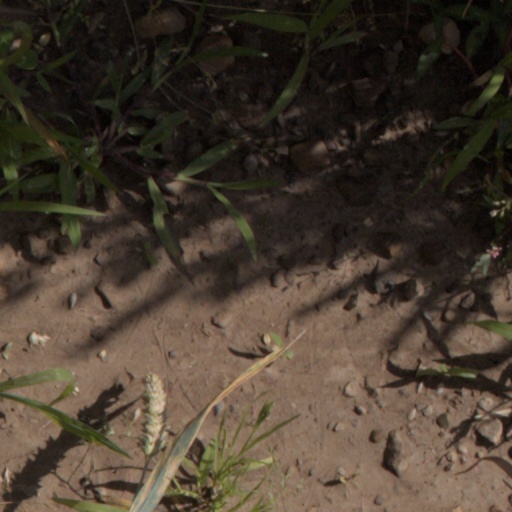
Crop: wheat